Frank Rutter

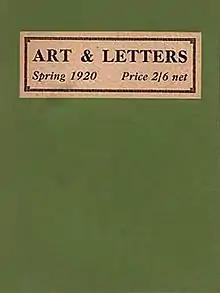
Cover of "Art & Letters", Spring 1920, co-edited by Frank Rutter

He used his house at 7 Westfield Terrace, Chapel Allerton, Leeds, to provide accommodation for suffragettes released from prison under the Cat and Mouse Act and recovering from hunger strike. In 1913, he provided a character reference so that a job could be obtained in Europe by a "mouse", Elsie Duval; another, Lilian Lenton, a suffragette arsonist also escaped via his home to France in June that year with the aid of his wife. Elizabeth Crawford, author of "The Women's Suffrage Movement", suggests that other similar events must have taken place, but were kept quiet at the time out of necessity and, later, due to Rutter's taciturnity. He wrote in an epilogue to his autobiography: